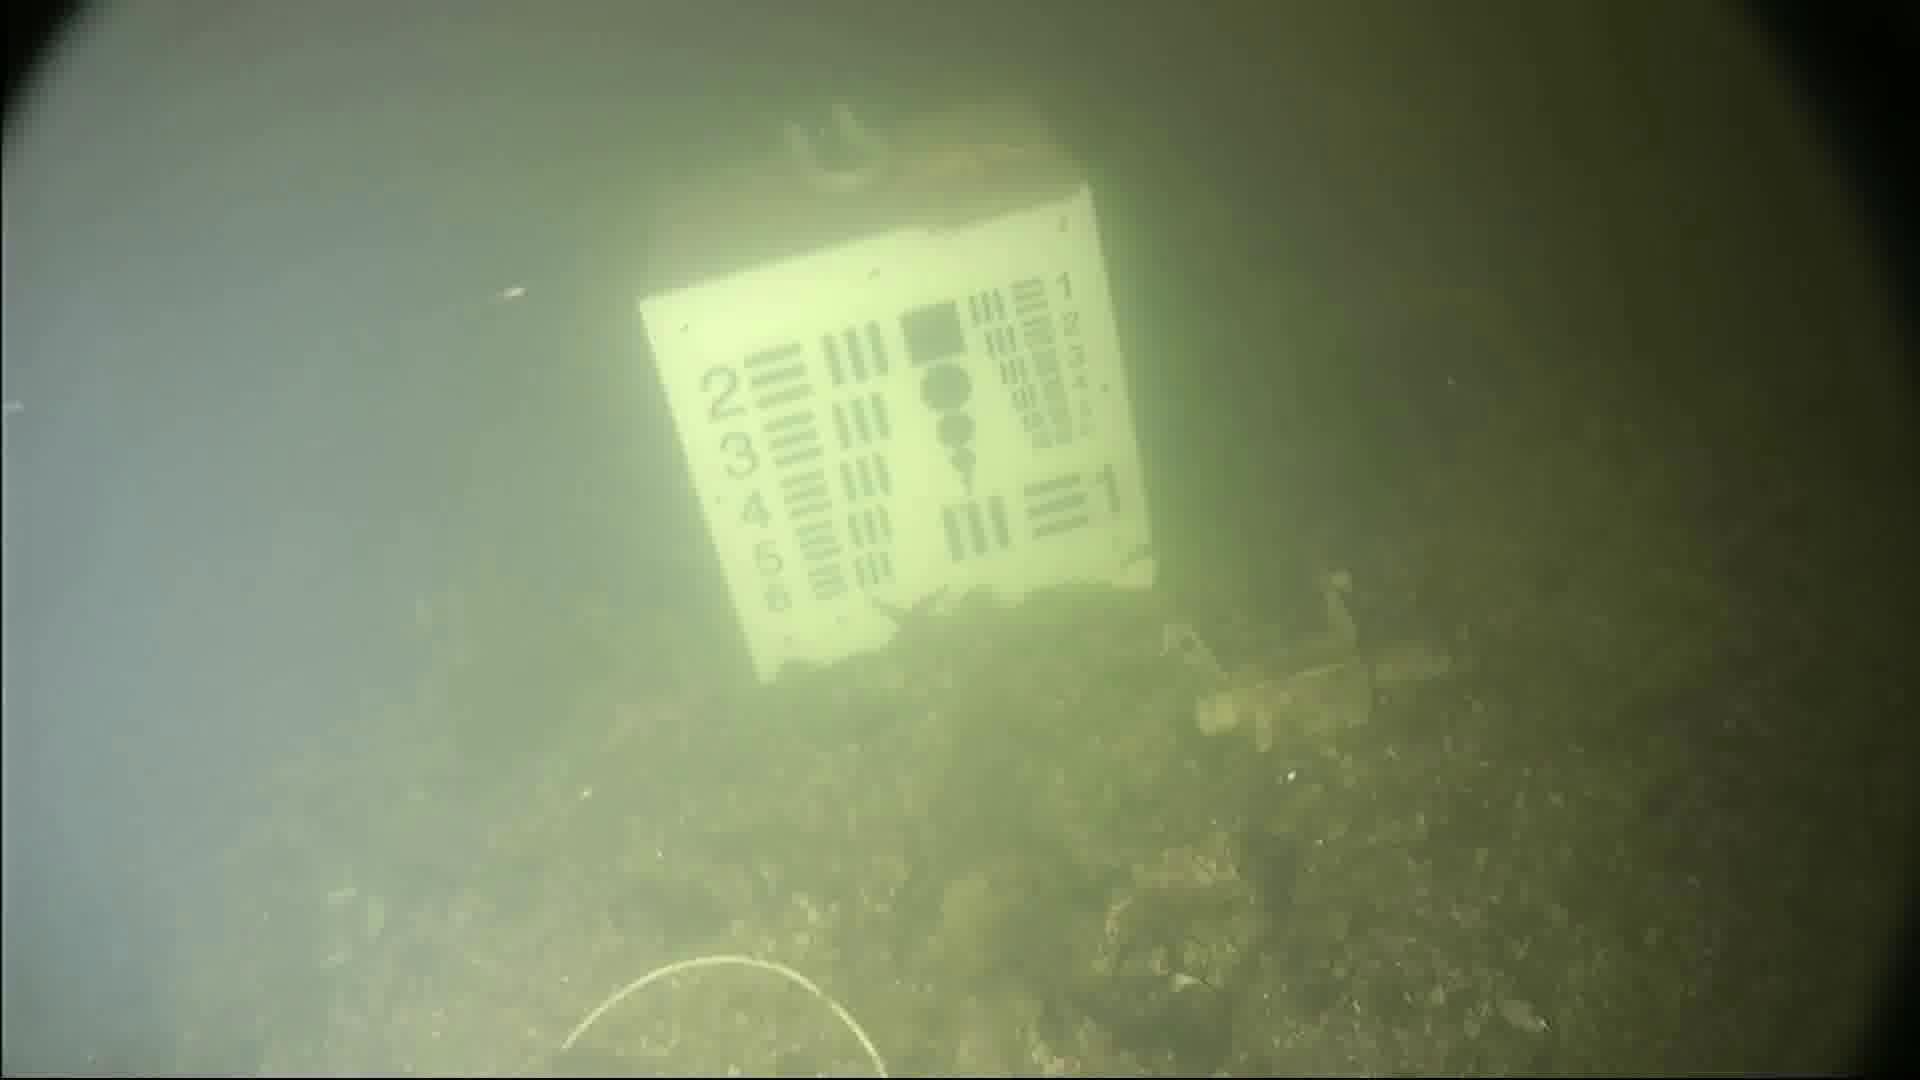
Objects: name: starfish